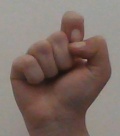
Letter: fa